Jacqueline Woodson

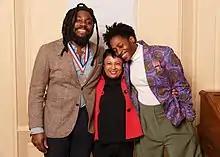
Woodson along with writer Jason Reynolds and Librarian of Congress Carla Hayden in January 2020

Some reviewers have labeled Woodson's writings as "issue-related", but she believes that her books address universal questions. She has tackled subjects that were not commonly discussed when her books were published, including interracial couples, teenage pregnancy and homosexuality. She often does this with sympathetic characters put into realistic situations. Woodson states that her interests lie in exploring many different perspectives through her writings, not in forcing her views onto others.